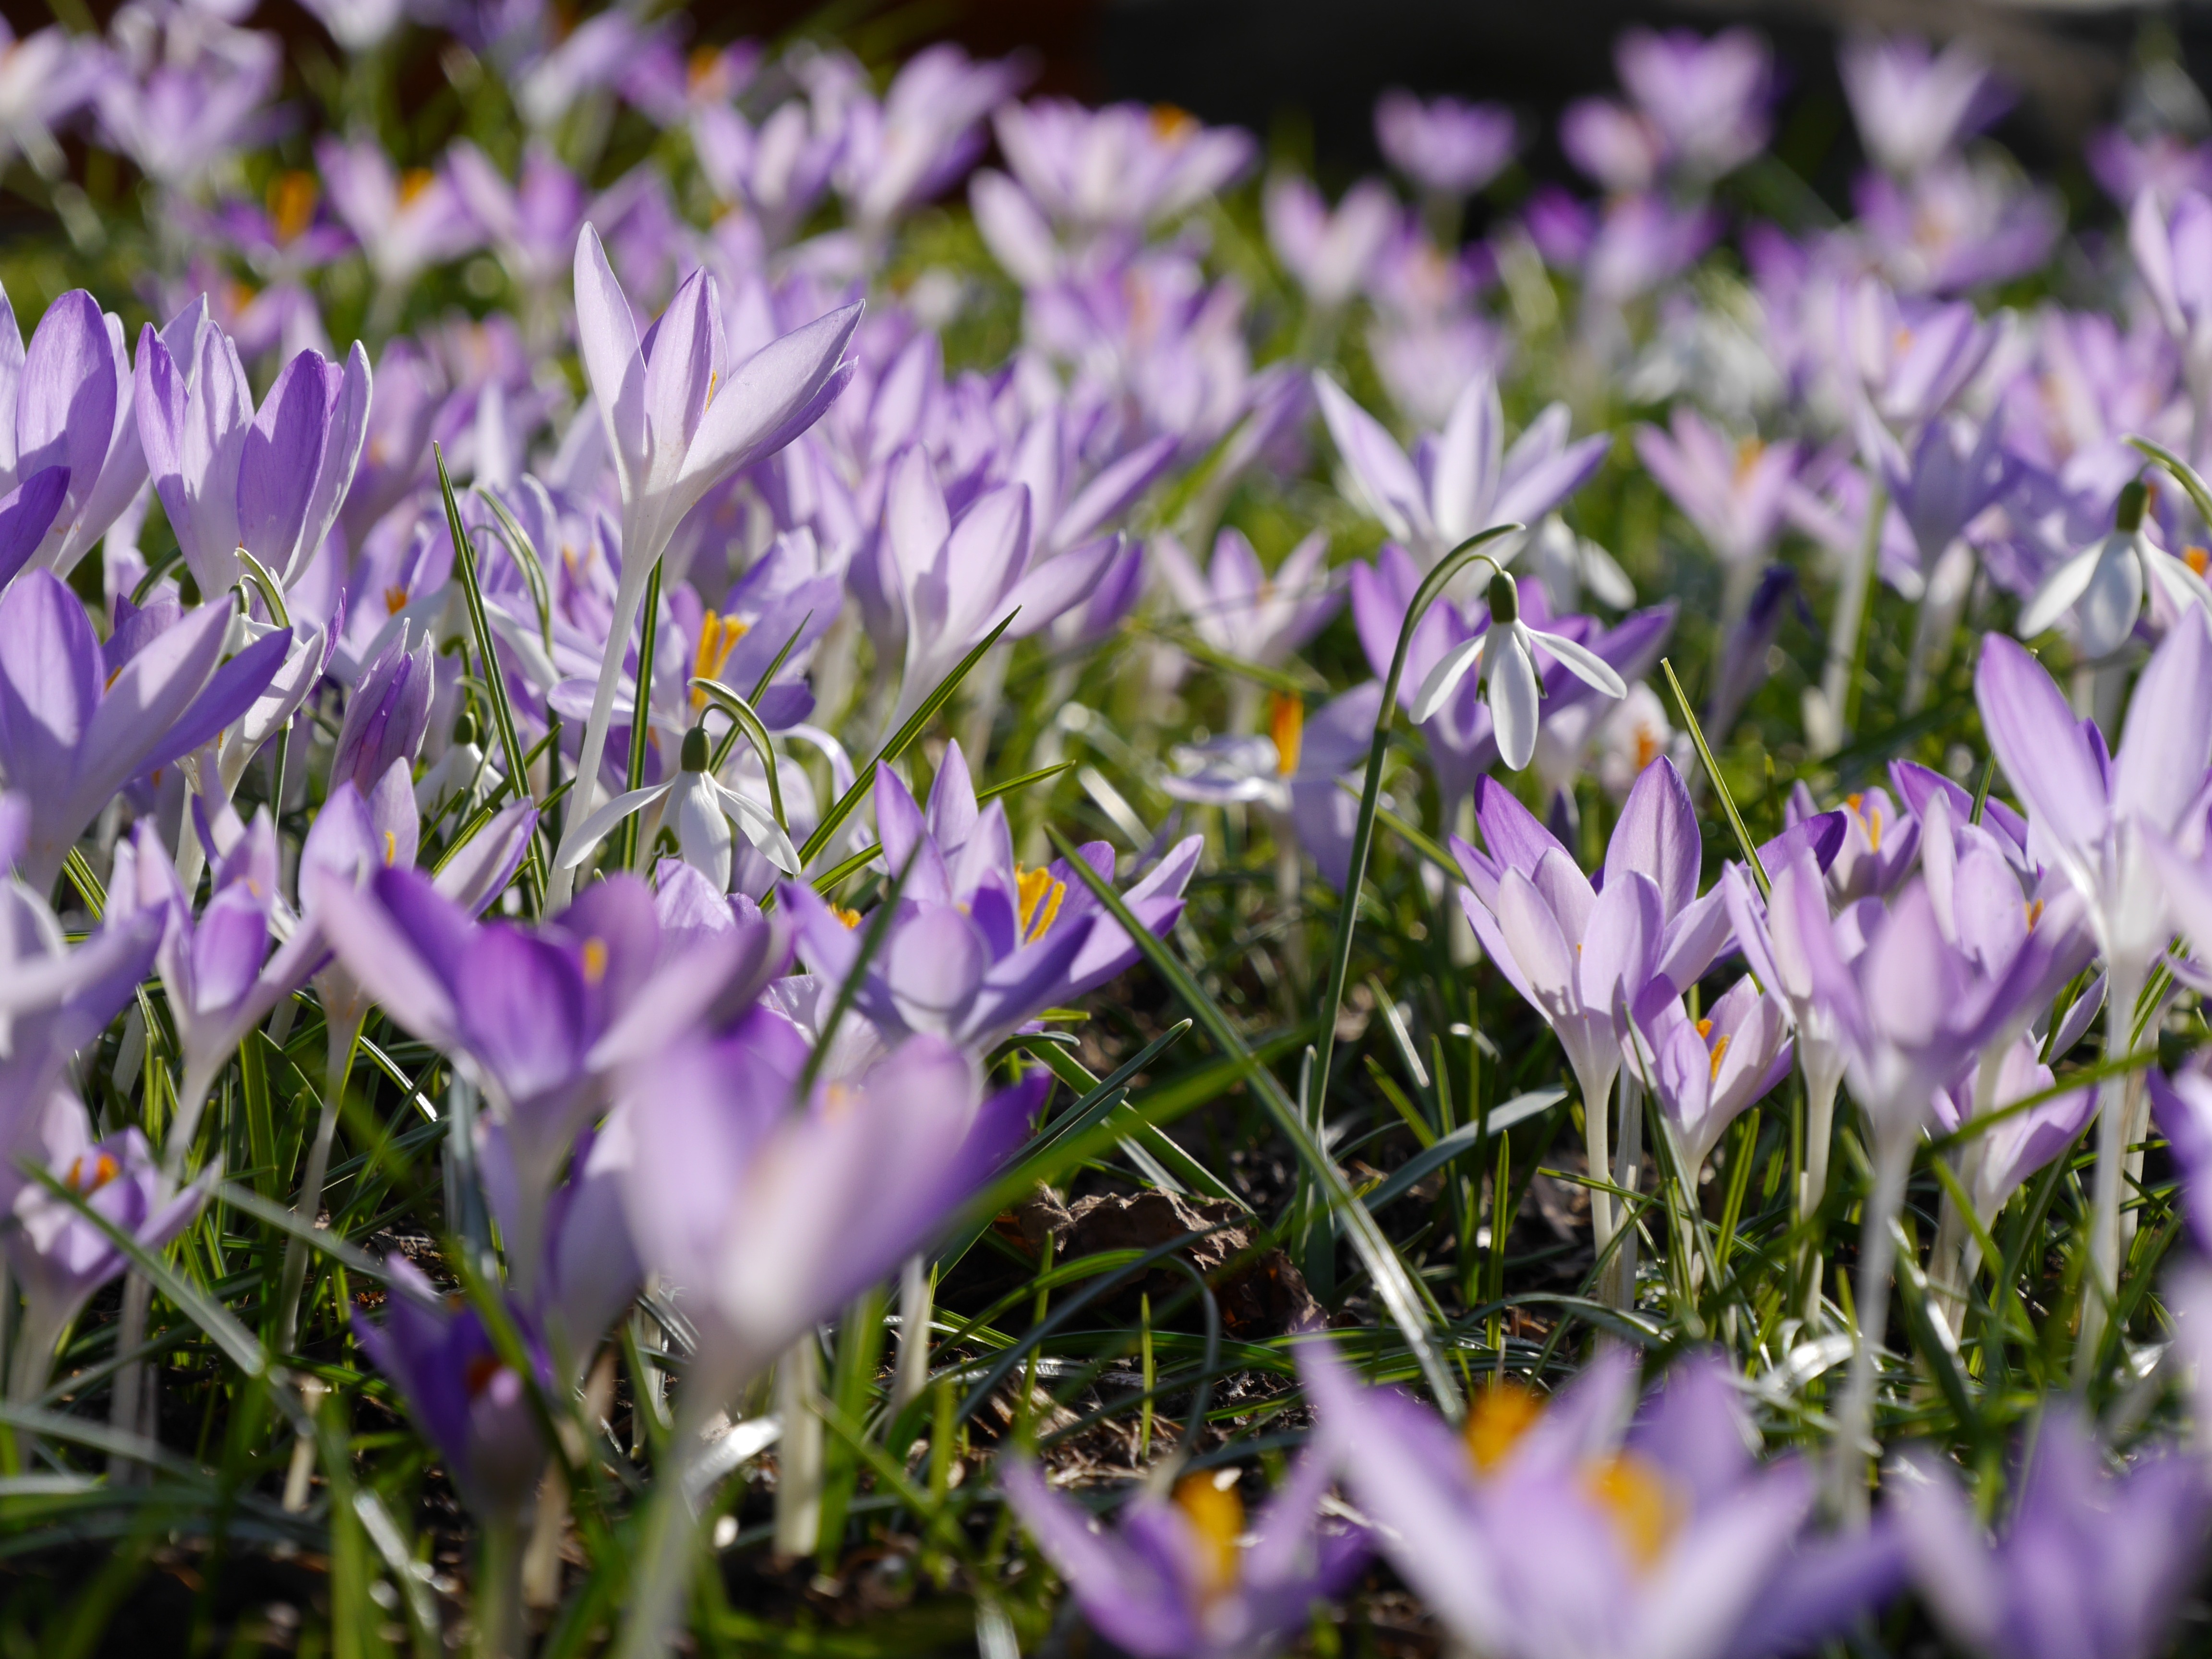
nature, blossom, blur, plant, flower, purple, petal, bloom, spring, macro, botany, garden, close, flora, wild flower, wildflower, flowers, eye, violet, crocus, macro photography, blossomed, flowering plant, land plant, iris family